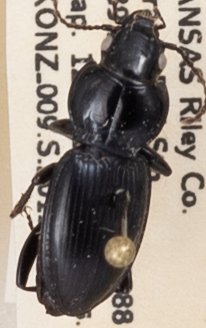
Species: Cyclotrachelus substriatus
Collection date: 2019-08-12
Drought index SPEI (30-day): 0.36
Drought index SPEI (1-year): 2.09
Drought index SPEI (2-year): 0.82